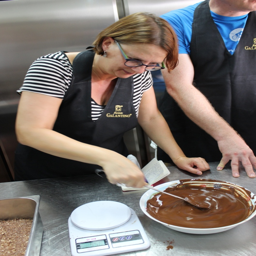
person stirs the orange olive oil into the melted chocolate .